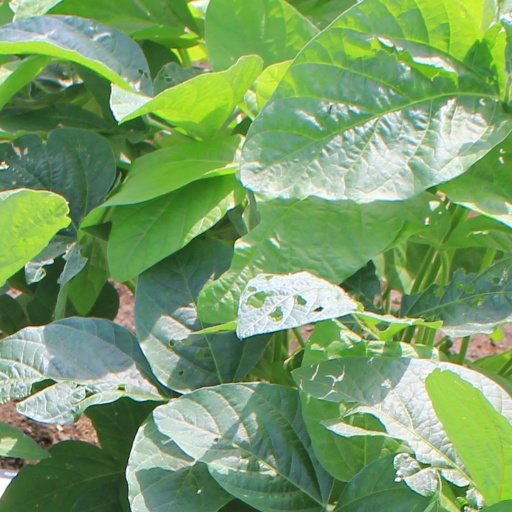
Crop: soybean